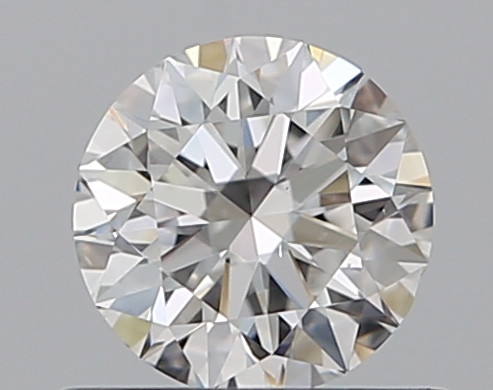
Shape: round
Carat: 0.5
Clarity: VS2
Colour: E
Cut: EX
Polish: EX
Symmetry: EX
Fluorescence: N
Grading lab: GIA
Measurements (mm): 5.05 x 5.09 x 3.14